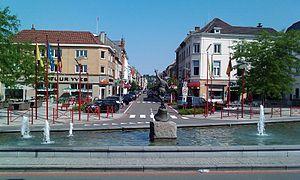
Renaix centre ville. Ronse centrum